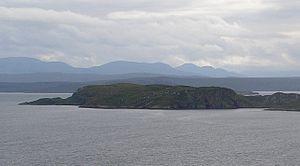
Horse Island, en gaélique écossais Eilean nan Eich, est une île inhabitée du Royaume-Uni située en Écosse.